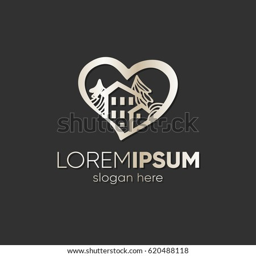
hand drawn logo with high - rise buildings in the heart .